Friedrich August von Quenstedt

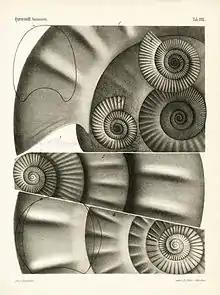
Plate 102 from "Die Ammoniten des Schwäbischen Jura" (1883-85) by Friedrich August von Quenstedt.

Obituary by WT Blanford, "Quart. Journ. Geol. Soc." vol. xlvi. pp. 51–52,1890.